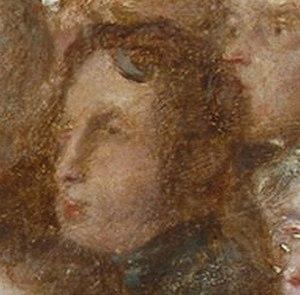
Richard Robert Madden est un médecin, écrivain, abolitionniste irlandais et historien de la Société des Irlandais unis.